Pitch and putt

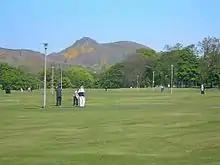
Pitch and putt on Bruntsfield links in Edinburgh, with Arthur's Seat behind

In addition to national associations, the game has been organized internationally by the European Pitch and Putt Association (EPPA) since 1999, by the Federation of International Pitch and Putt Associations (FIPPA) since 2006 and by the International Pitch and Putt Association (IPPA) since 2009.